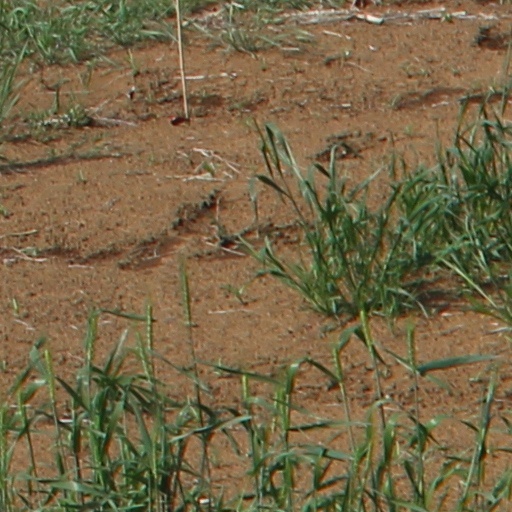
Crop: wheat